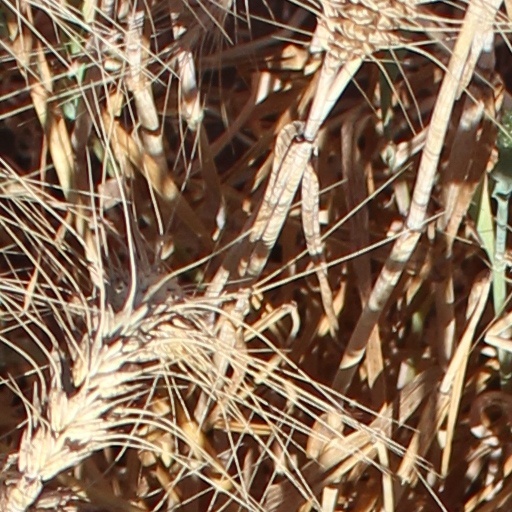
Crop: wheat